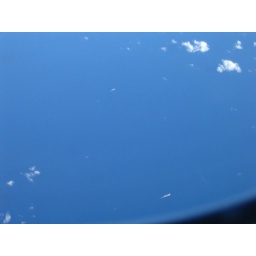
Two li&#39;l ships in a brilliant blue sea!